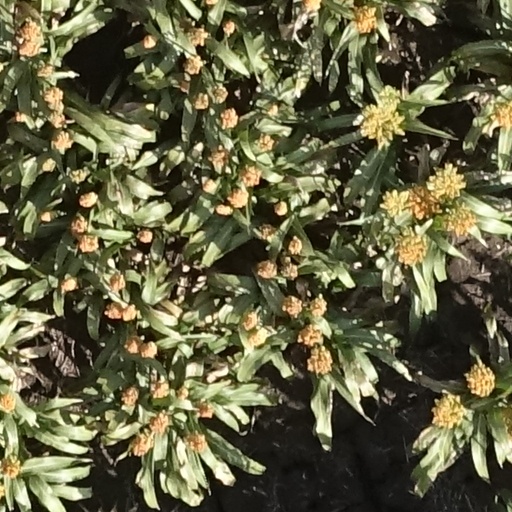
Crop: sorghum